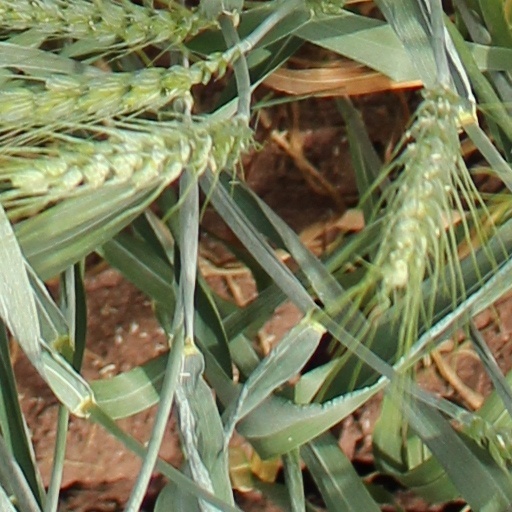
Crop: wheat